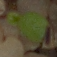
Label: scentless_mayweed